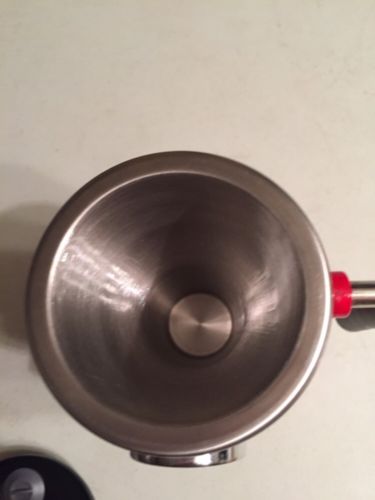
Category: mug